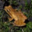
Label: frog